Bascom Hill

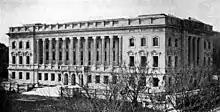
Library shared by university and State Historical Society, around 1920

After the first Science Hall was destroyed by fire in December 1884, the legislature approved funds to supplement the insurance money to build a new Science Hall on the same location. H.C. Koch designed this building too, with a U-shaped footprint like before, but this time the style was Romanesque Revival. True to the style, the basement wall and lower trim were rusticated rhyolite quarried near New Berlin, the walls red brick, the openings round-arched, the roof complex and hipped, originally sporting a profusion of tall corbelled chimneys. The building is symmetric with a massive 5-story tower centered over the main entrance - a castle crossed with a shoe factory. All construction bids came in higher than the regents wanted, so they appointed Allan Conover, one of the university's own professors of civil engineering, as general contractor. Professor Conover changed the design to reduce risk of another fire, replacing Koch's "slow-burning" wood framework and load-bearing walls with a steel skeleton and hollow clay tile. The steel in particular was progressive, as Science Hall was only the second building in the U.S. with a steel framework. The building ended up costing $285,000, far above the initial estimates, and requests for more funds prompted an uproar and legislative hearings, but the fireproofing changes were hard to argue with, and it was determined that the initial estimates had been unrealistic.